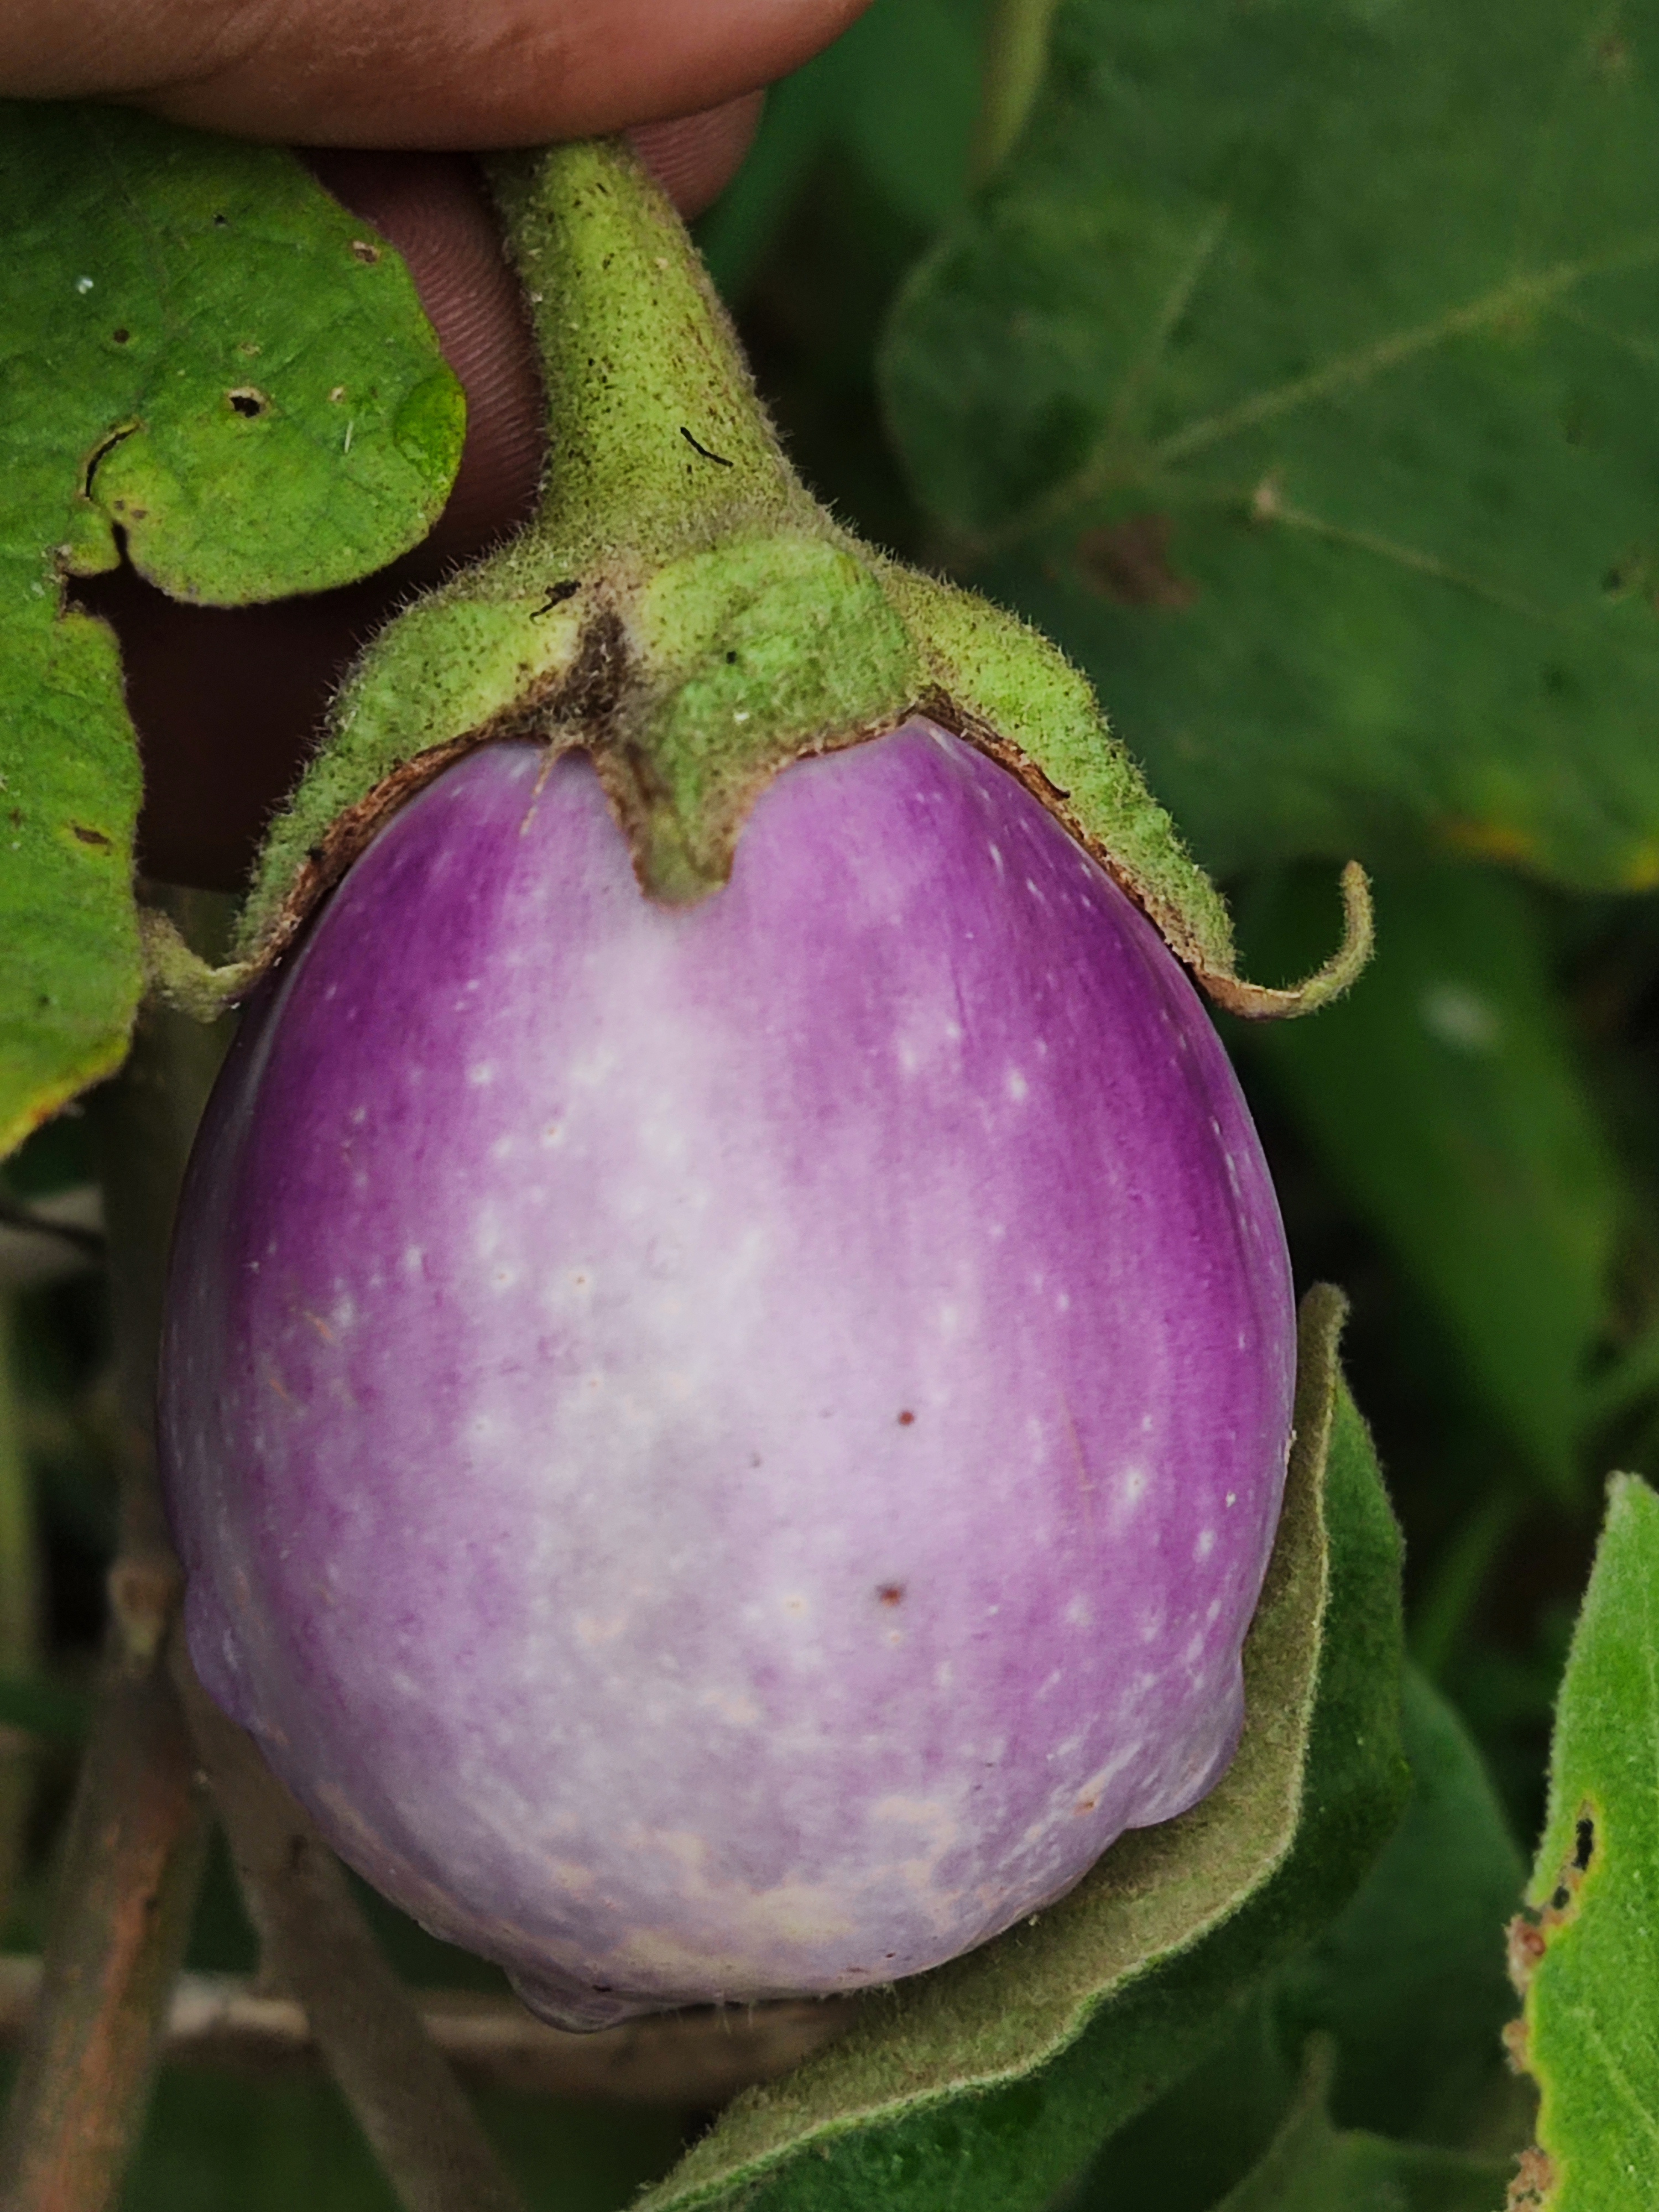
Label: Healty Brinjal